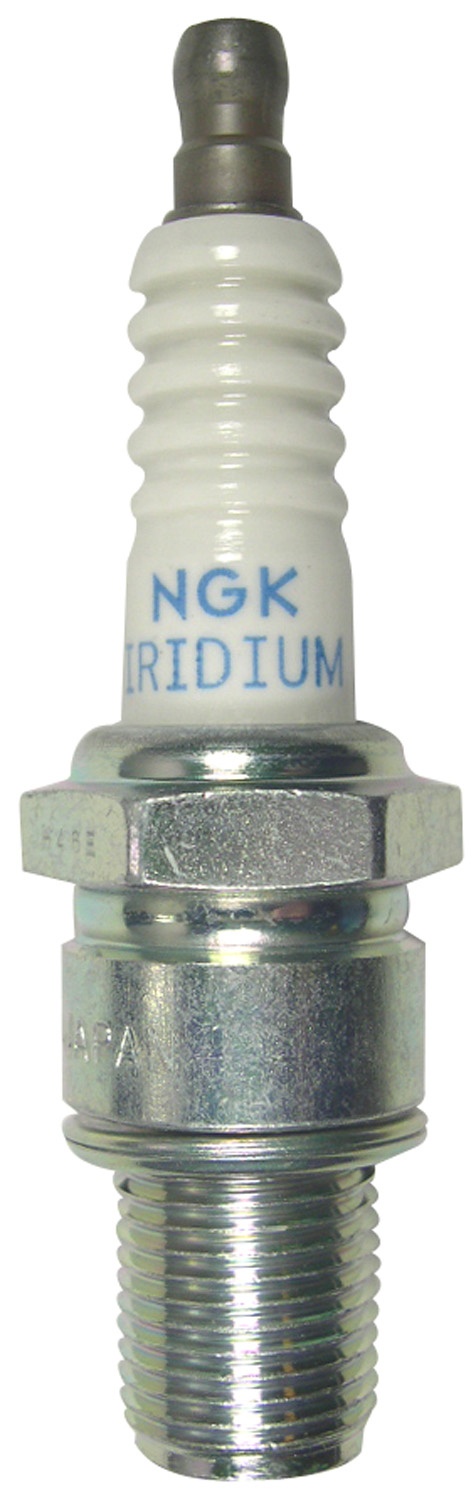
Spark Plug #4457-04
Brand: NGK
Category: Vehicles & Parts > Vehicle Parts & Accessories > Motor Vehicle Parts > Motor Vehicle Power & Electrical Systems > Spark Plugs